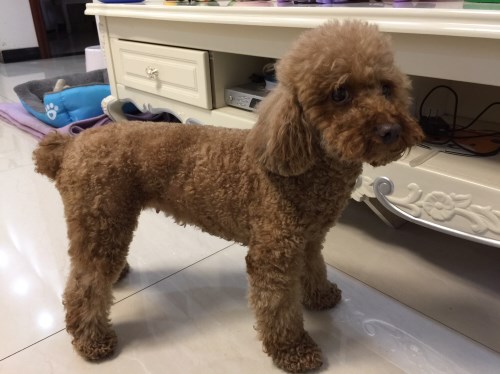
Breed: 7449-n000128-teddy